Allie X

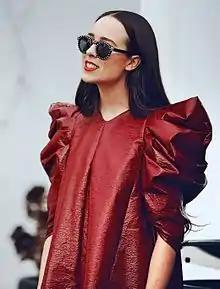
Allie X at the SOCAN Canada's Day Family and Friends Bash, 2015

Alexandra Ashley Hughes (born 31 July 1985), known by her stage name Allie X, is a Canadian singer, songwriter, and visual artist. She began her career as an indie pop artist in Toronto in the mid-2000s, playing with local bands and recording several albums.